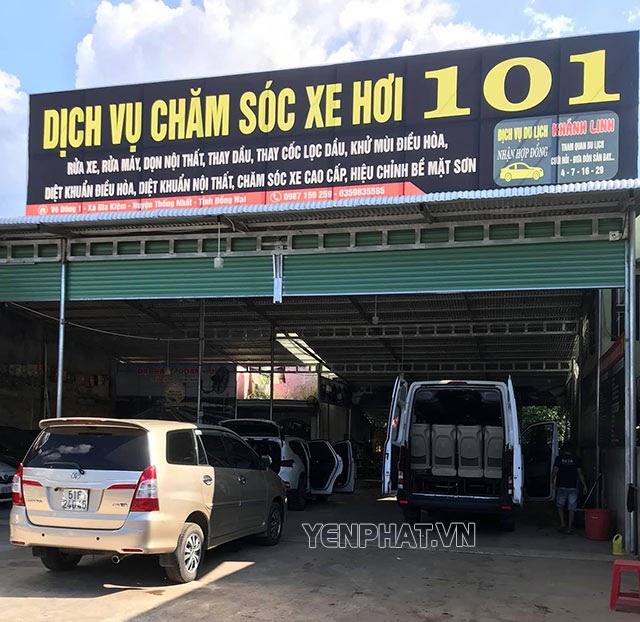
ở bên trong khu xưởng có sự xuất hiện của một vài chiếc xe ô tô